Lactarius deterrimus

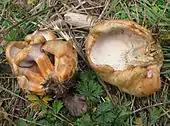
The deformed fruit bodies of "L. deterrimus" are infested by "Hypomyces lateritius".

Abnormally developed milk caps infested by the parasitic sac fungus "Hypomyces lateritius" (syn. "Peckialla laterita") are occasionally found in summer and autumn. The infested fruit bodies are usually more or less heavily malformed with a harder and more solid flesh than typical fruit bodies, so that they are more resistant to rot and can even survive the winter. They do not create gills; instead, the cap bottom is covered by an initially soft, white hyphen fungus, also known as a subiculum. Early on the mycelia becomes denser and takes on a white-grey colour. The perithecia are created after about 10–14 days. Perithecia are fruit bodies of the "Hypomyces" and other sac fungi, in which the spindle-shaped asci are produced. Besides "L. deterrimus", "L. deliciosus" and "L. sanguifluus" can become infested, rarely other milk caps. "Hypomyces lateritius", "H. ochraceus", "H. rosellus", "H. odoratus", among other "Hypomyces" species live parasitically on different milk caps and brittlegills as well as on the fruit bodies of species from other genera.